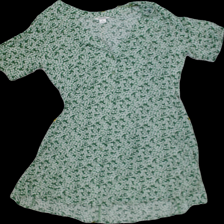
View: front
Type: Dress
Category: Ladies
Brand: MONKI
Colors: Green
Material: 100%viscose
Pattern: Floral print
Cut: Regular, V-collar
Size: M
Trend: No trend
Stains: No
Price range: 50-100
Recommended usage: Reuse